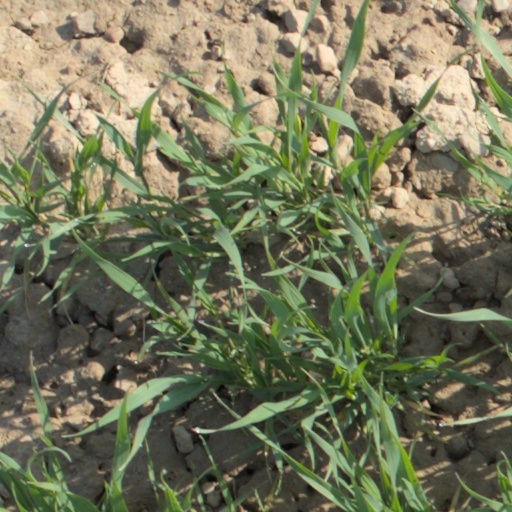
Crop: wheat